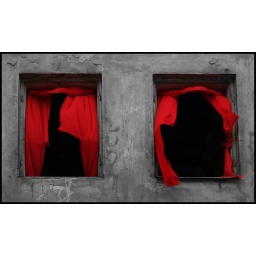
Red curtains in an abandoned house in Uzupis.